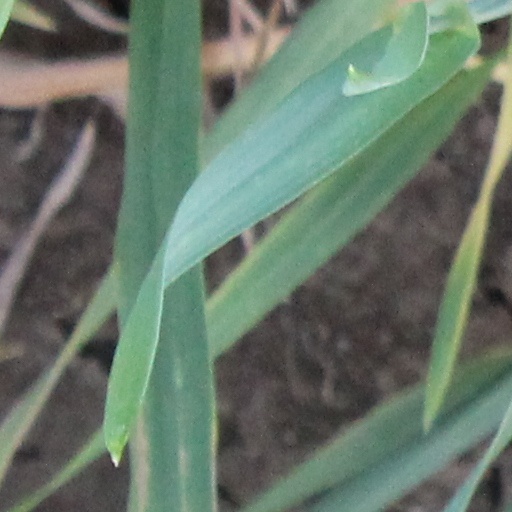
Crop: wheat